Powder bed and inkjet head 3D printing

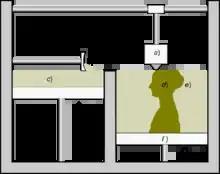
Schematic representation of the process: a moving head "a)" selectively binds (by dropping glue or by laser sintering) the surface of a powder bed "e)"; a moving platform "f)" progressively lowers the bed and the solidified object "d)" rests inside the unbound powder. New powder is continuously added to the bed from a powder reservoir "c)" by means of a leveling mechanism "b)"

Binder jet 3D printing, known variously as "powder bed and inkjet" and "drop-on-powder" printing, is a rapid prototyping and additive manufacturing technology for making objects described by digital data such as a CAD file. Binder jetting is one of the seven categories of additive manufacturing processes according to ASTM and ISO.